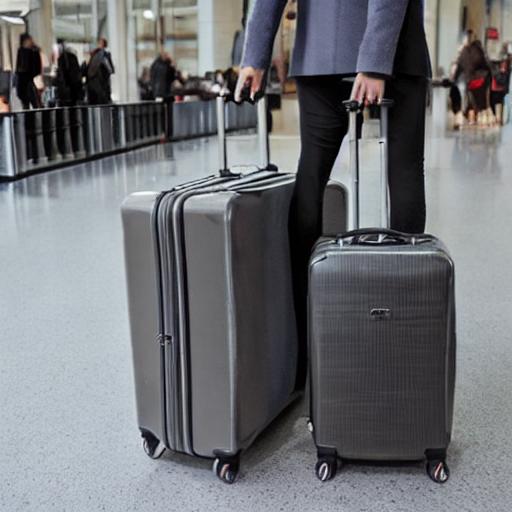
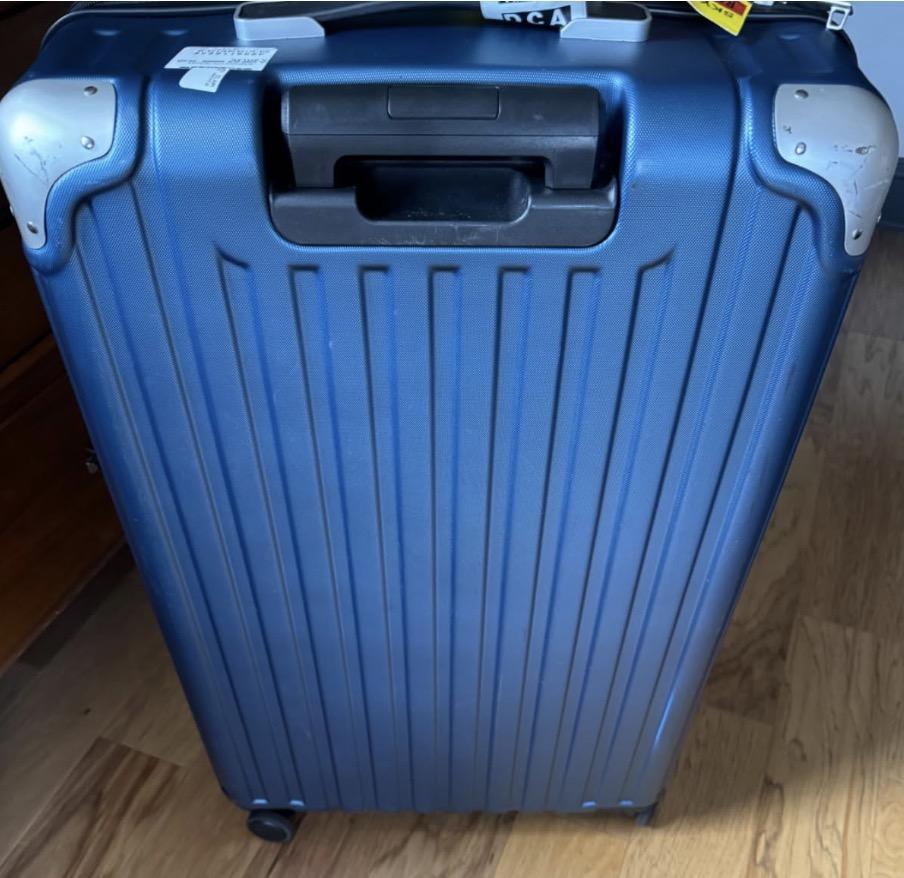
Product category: items_tea
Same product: no